Íñigo de Alfaro

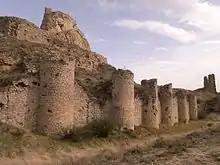
Íñigo's final post: the castle of Aliaga

After Íñigo returned to Aragon. he was made commander of the fortress of Ricla in 1407. That same year, the Avignonese pope Benedict XIII appointed him ambassador of the Holy See to the court of King Martin I of Sicily in 1407.